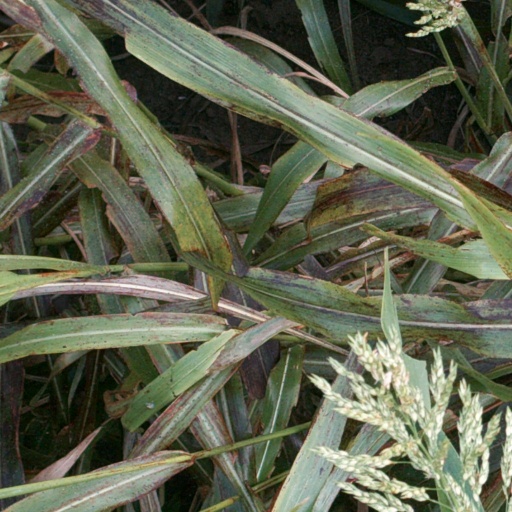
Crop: sorghum